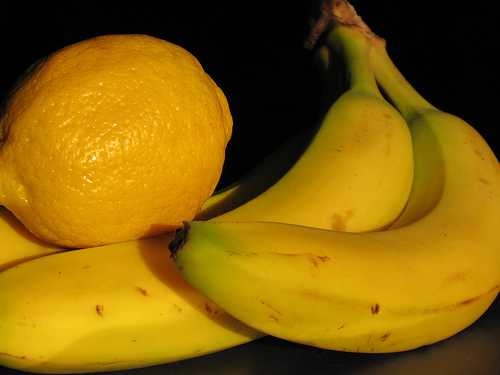
Label: Lemon